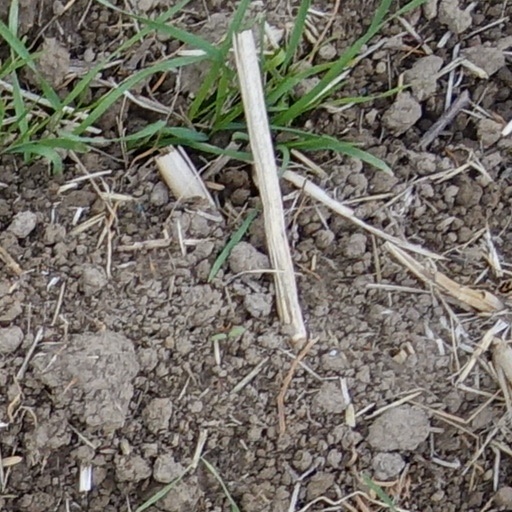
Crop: wheat